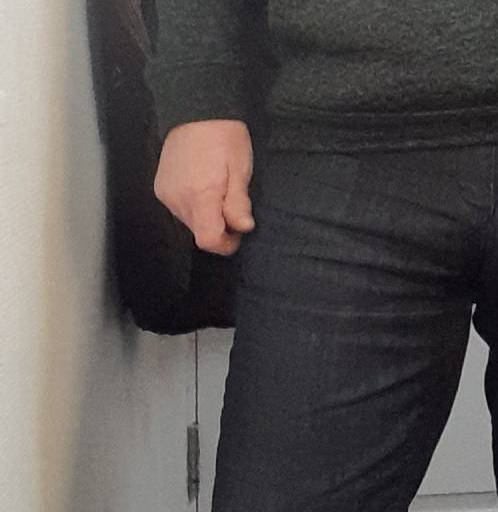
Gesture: no_gesture